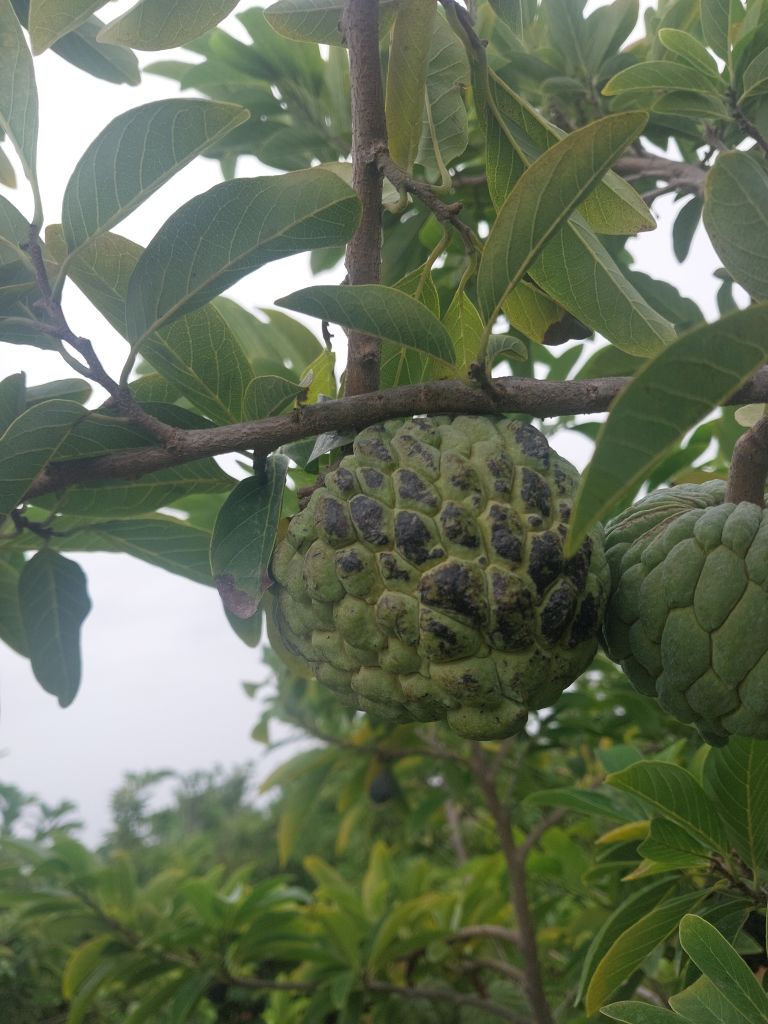
Disease label: Blank Canker